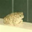
Label: frog